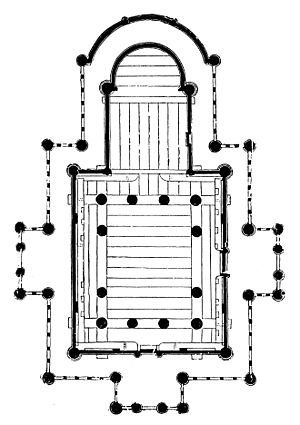
Borgund stavkirke
Grundrids af kirken
Borgund stavkirke ligger i Borgund i Lærdal kommune i Sogn og Fjordane fylke i Norge. Stavkirken blev bygget omkring år 1180 og er den mindst ændrede af de norske stavkirker. Kirken er en såkaldt langkirke og har dragehoveder på gavlene, udskåret portal og svalegang.